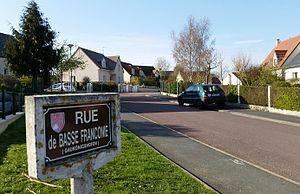
Évrecy est une commune française, située dans le département du Calvados et la région Normandie, peuplée de 2 008 habitants.